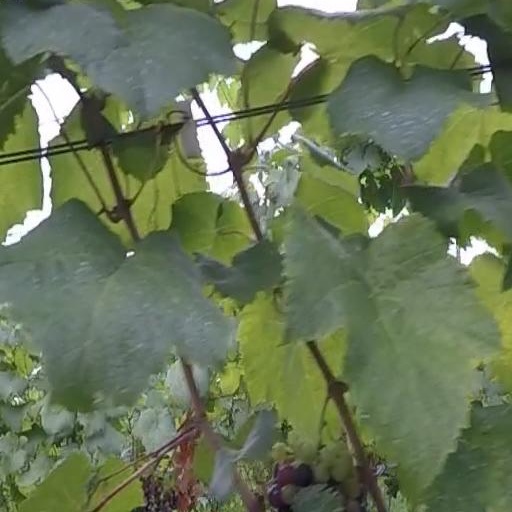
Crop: grape